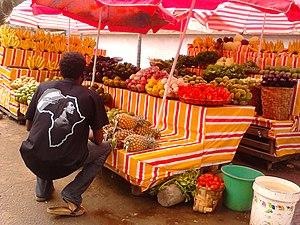
les merveilleux fruits du jardin de jah
La ville de Douala, capitale économique du Cameroun, compte environ 120 quartiers répartis en 6 arrondissements. Chaque quartier est en soi une ville dans la ville.